El Campo de Marte

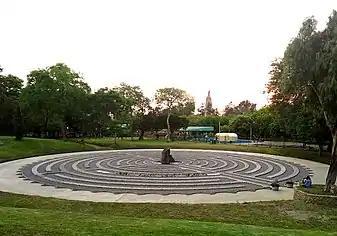
The monument in 2017.

The western part of the park houses a monument dedicated to the members of the Peruvian Army who fought in the Ecuadorian–Peruvian War of 1941. The work of the sculptor , inaugurated on June 24, 1966, the quarry granite pedestal is 25 m high from its base and 28 human figures. Work began during the first presidency of Manuel Prado y Ugarteche, continuing under the presidencies of José Luis Bustamante y Rivero and General Manuel A. Odría, and concluding in 1966, during Prado's second term and coinciding with the silver jubilee of the Battle of Zarumilla.